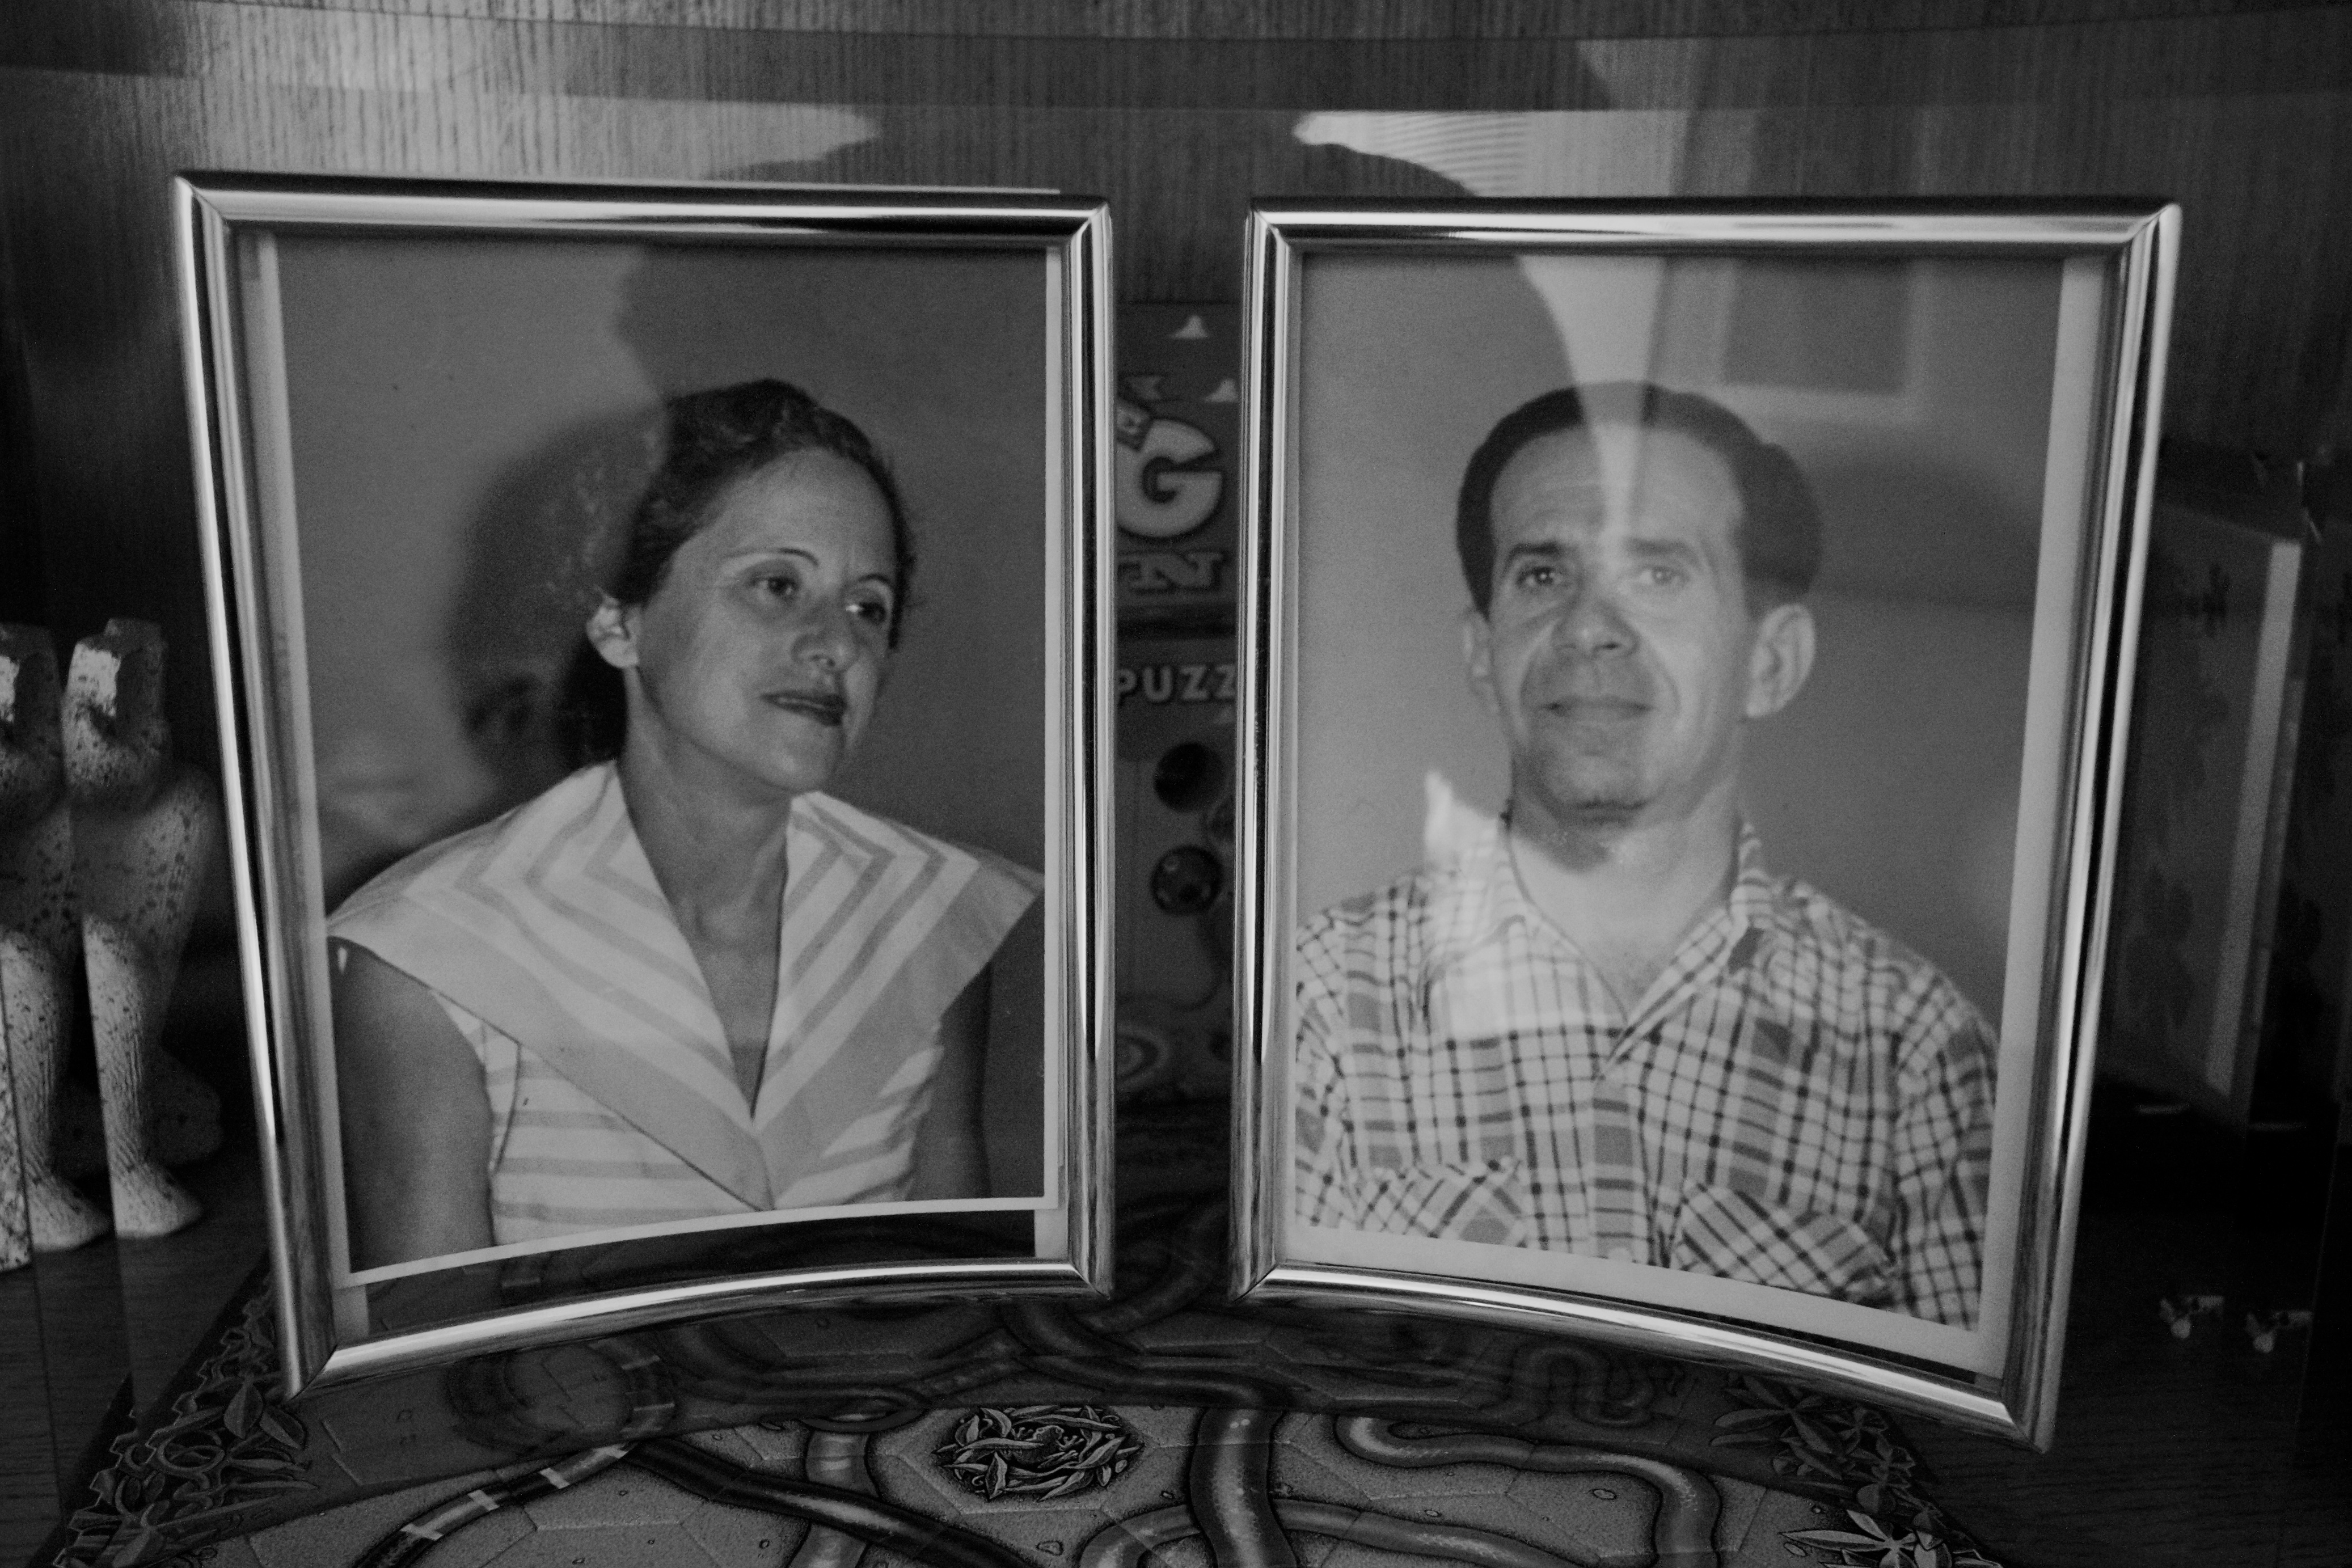
black and white, photography, portrait, black, monochrome, photograph, image, odyssey, monochrome photography, film noir